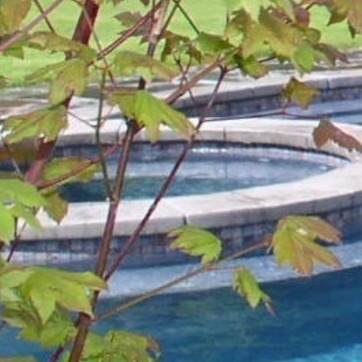
Material: water